Neil McLeod (police officer)

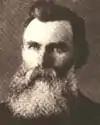

Neil McLeod (c.1846 – 30 July 1890) was a Constable of the New Zealand Police. He was shot and killed while aboard the steamer "Minnie Casey" at Mangawhare Wharf (near Dargaville) by gum-digger Henry Funcke.